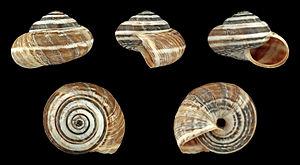
En 2009 selon le MNHN et l'INPN, la faune de la France métropolitaine et continentale comprenait officiellement 731 taxons terminaux de mollusques terrestres et d'eau douce.